Harry N. Routzohn

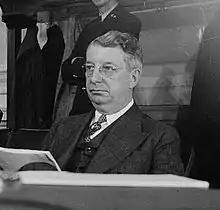
in Washington, D.C., December 11, 1939

Harry Nelson Routzohn (November 4, 1881 – April 14, 1953) was an attorney, jurist and member of the United States House of Representatives from Ohio for one term from 1939 to 1941.